Female infanticide

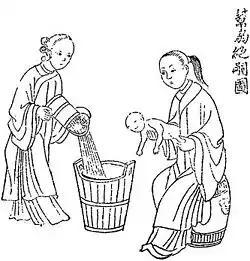
Chinese anti infanticide tract circa 1800.

The majority of China's provinces practiced female infanticide during the 19th century. In 1878, French Jesuit missionary Gabriel Palatre collected documents from 13 provinces, and the Annales de la Sainte-Enfance (Annals of the Holy Childhood) also found evidence of infanticide in Shanxi and Sichuan. According to the information collected by Palatre, the practice was more widely spread in the southeastern provinces and in the Lower Yangzi River region.